Bluebeard (2017 film)

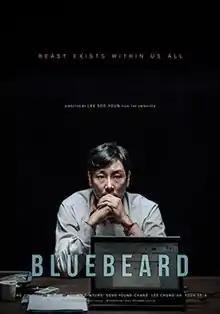
International poster

Bluebeard is a 2017 South Korean psychological thriller film directed by Lee Soo-yeon. It stars Cho Jin-woong.